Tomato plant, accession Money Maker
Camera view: horizontal (90 deg, fisheye); turntable rotation: 60 degrees
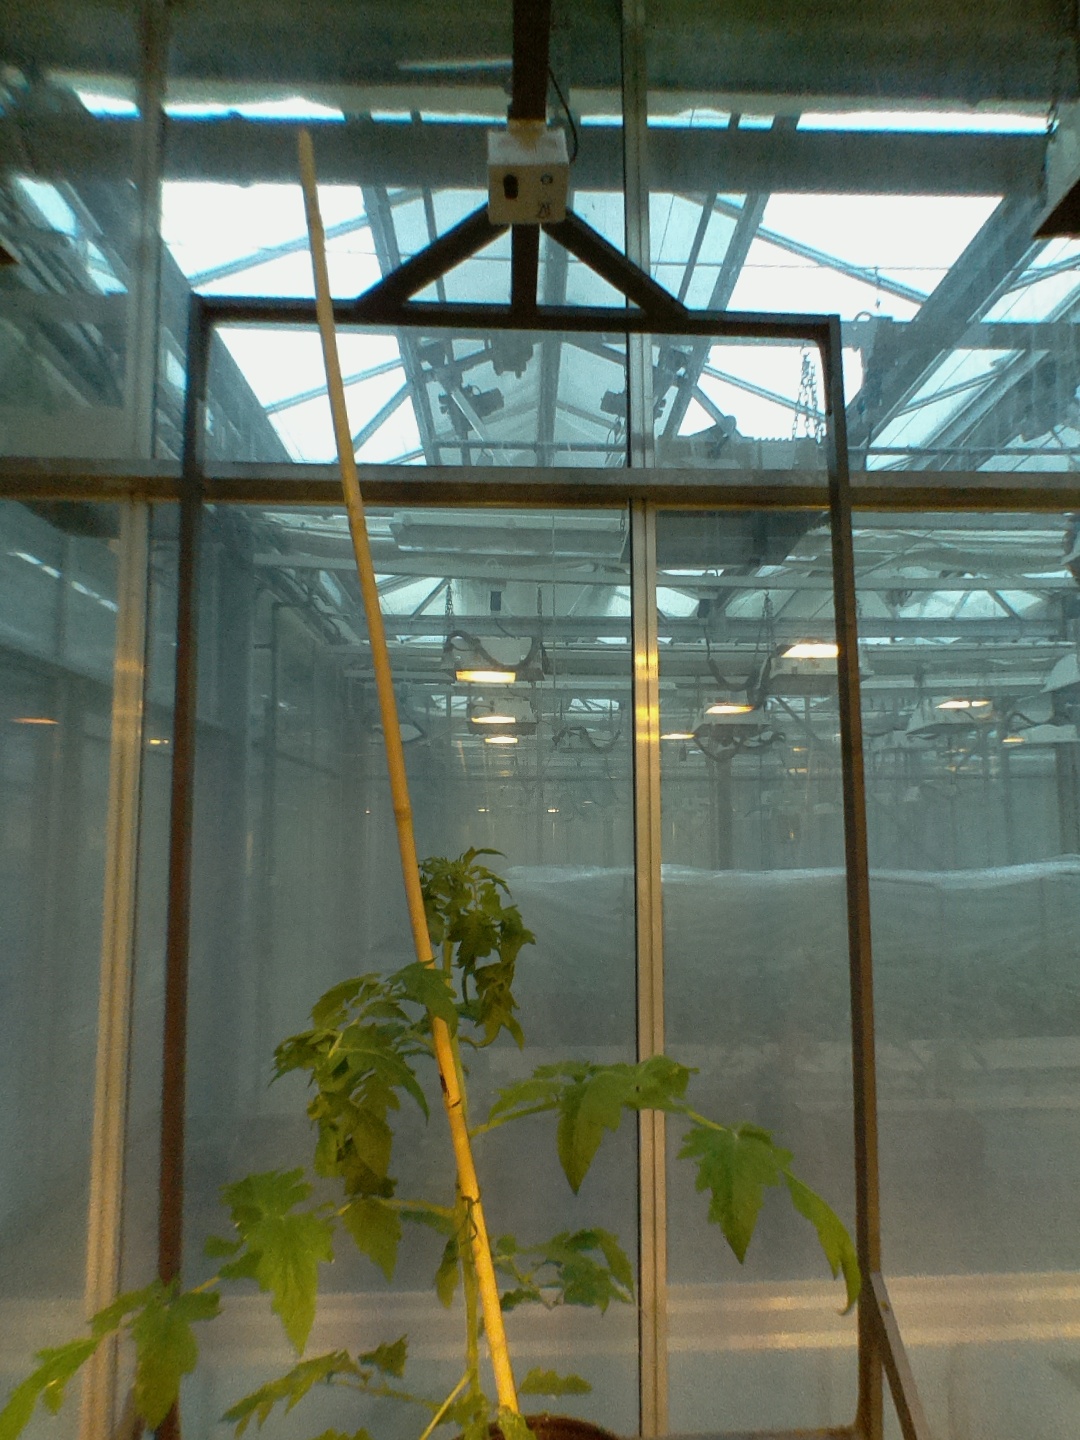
BBCH growth stage 51: First inflorence visible, visible closed flower bud